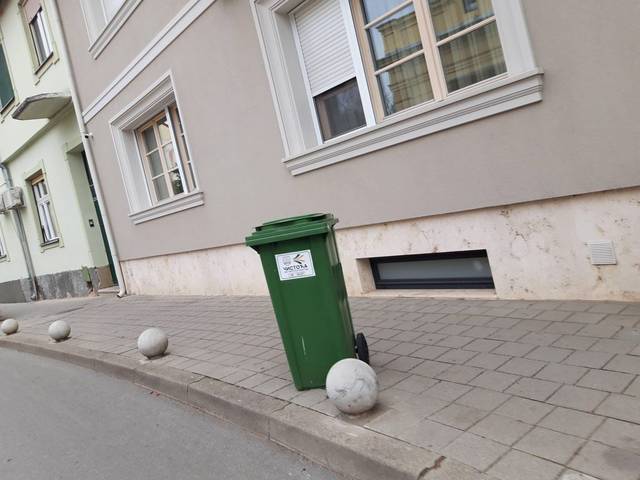
Region: Serbia
Coordinates: 45.248, 19.831